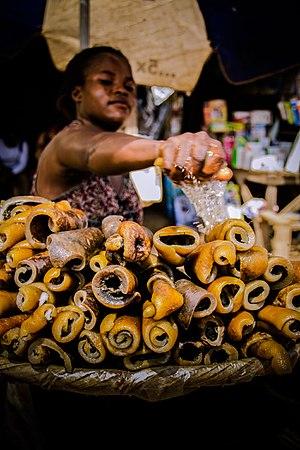
La cuisine nigériane se compose de plats ou produits alimentaires variés préparés dans les différentes régions du Nigeria. Comme d'autres cuisines d'Afrique de l'Ouest, elle utilise les épices et les herbes ainsi que l'huile de palme ou d'arachide dans des sauces au goût prononcé et des soupes fortement pimentées. Dans les foyers comme dans les restaurants, les plats combinent souvent un féculent, une viande ou un poisson et des légumes.